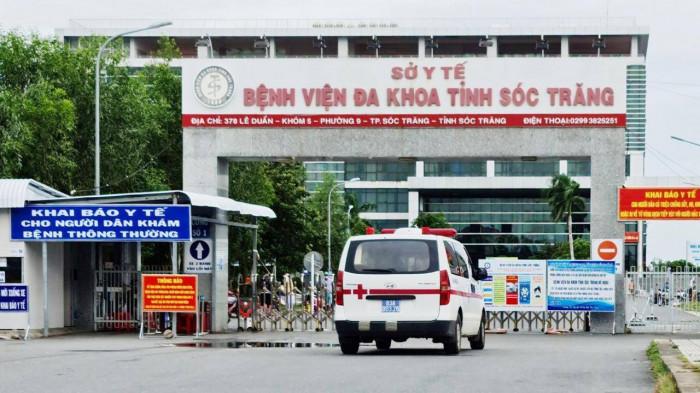
có một chiếc xe cứu thương đang đi về phía của bệnh viện